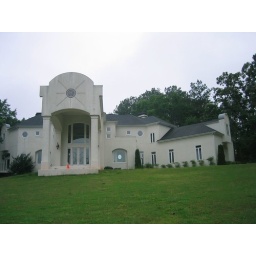
My brother-in-law showed me some houses in a rich black area of Atlanta.